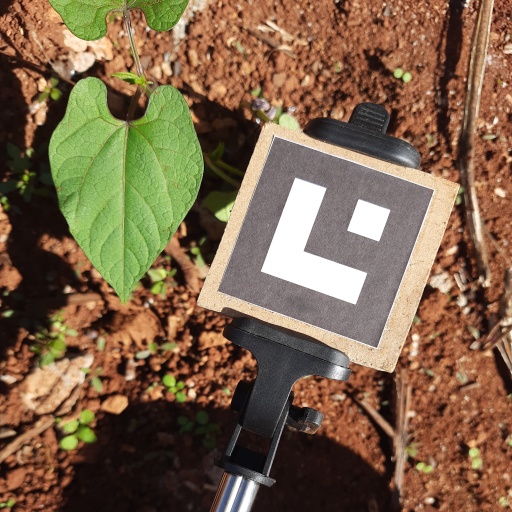
Observations: flat surface, no eating holes, with soild dust, under sunlight